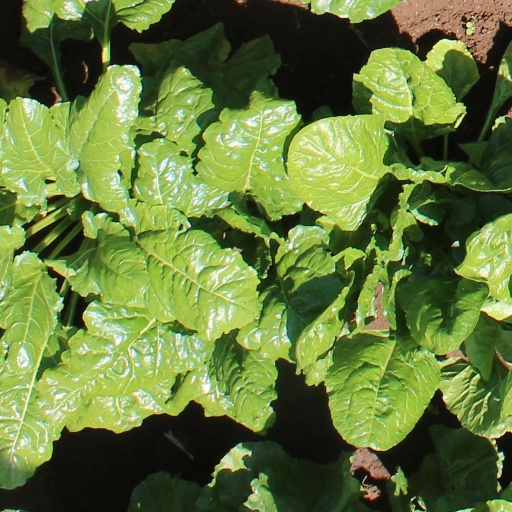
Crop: sugar beet